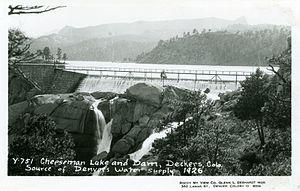
Ce qui suit est la liste des Historic Civil Engineering Landmarks, c'est-à-dire la liste des monuments historiques de génie civil, établie aux États-Unis par l' American Society of Civil Engineers depuis qu'elle a commencé le programme en 1964. Cette désignation est accordée à des projets, des structures et des sites situés aux États-Unis et dans le reste du monde. À compter de 2013, il y a plus de 260 éléments dans cette liste.